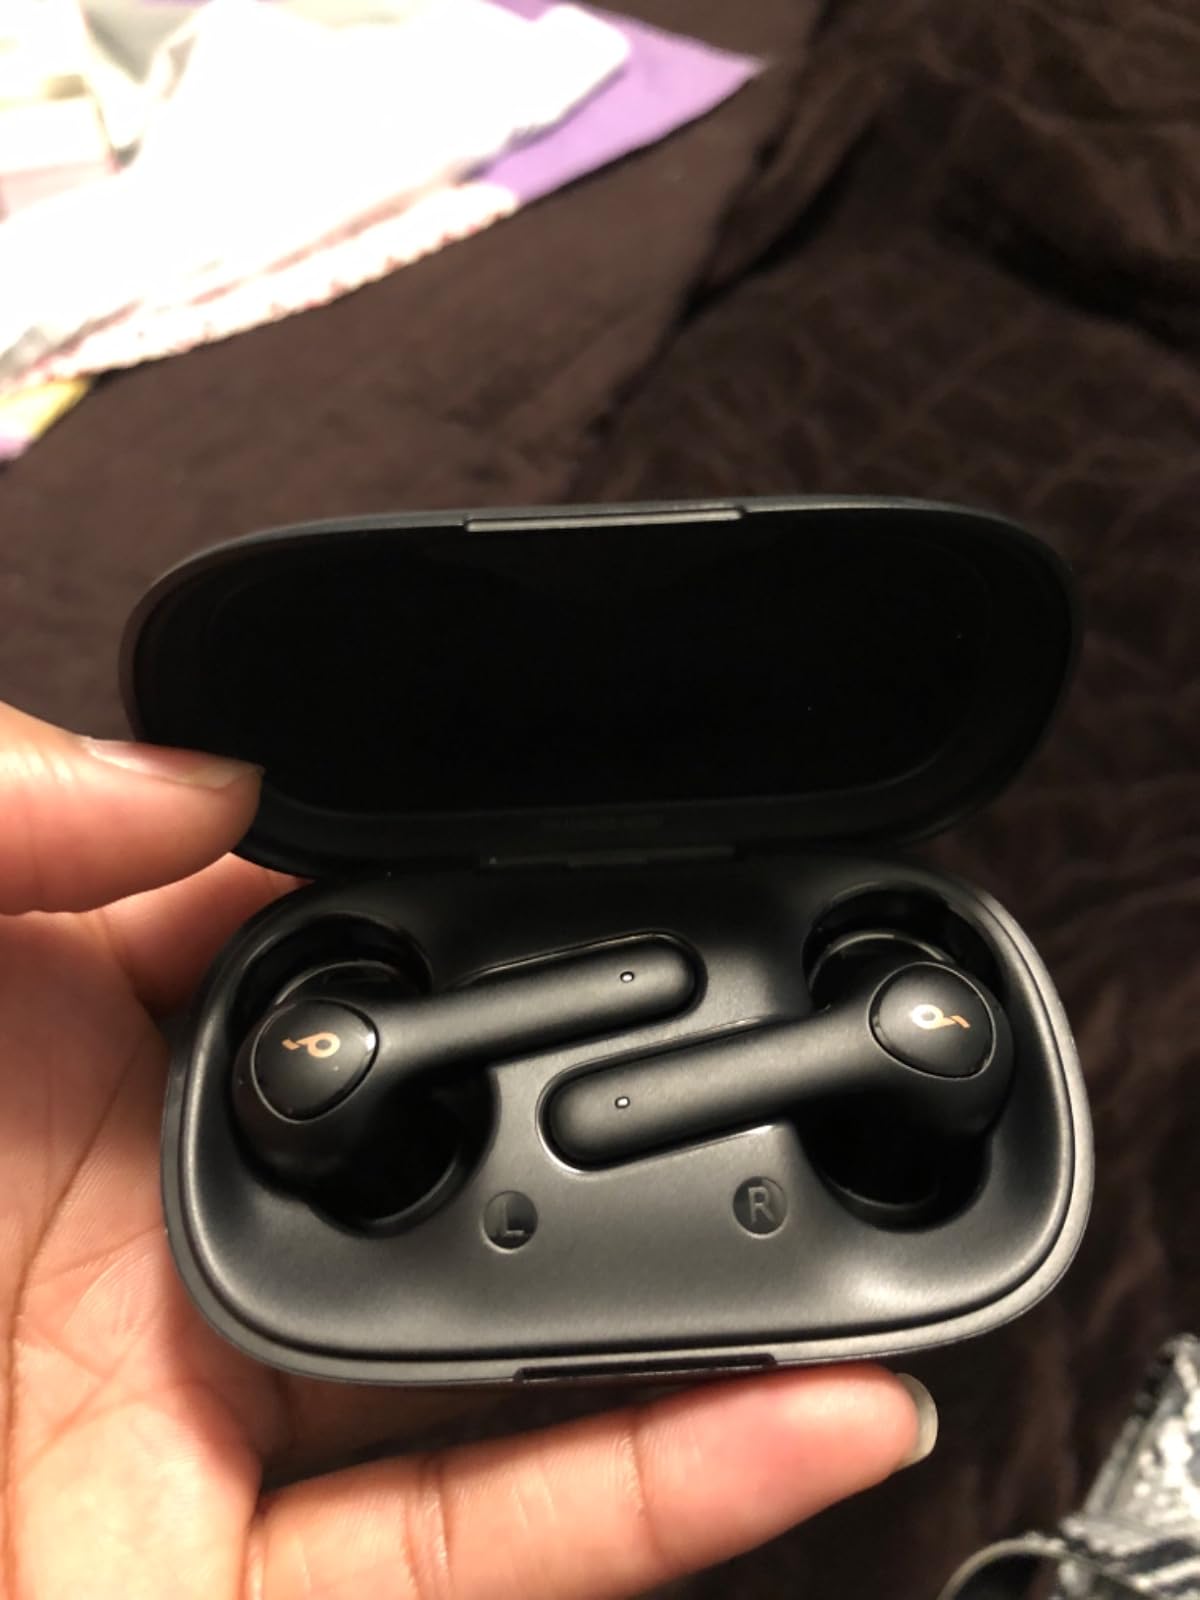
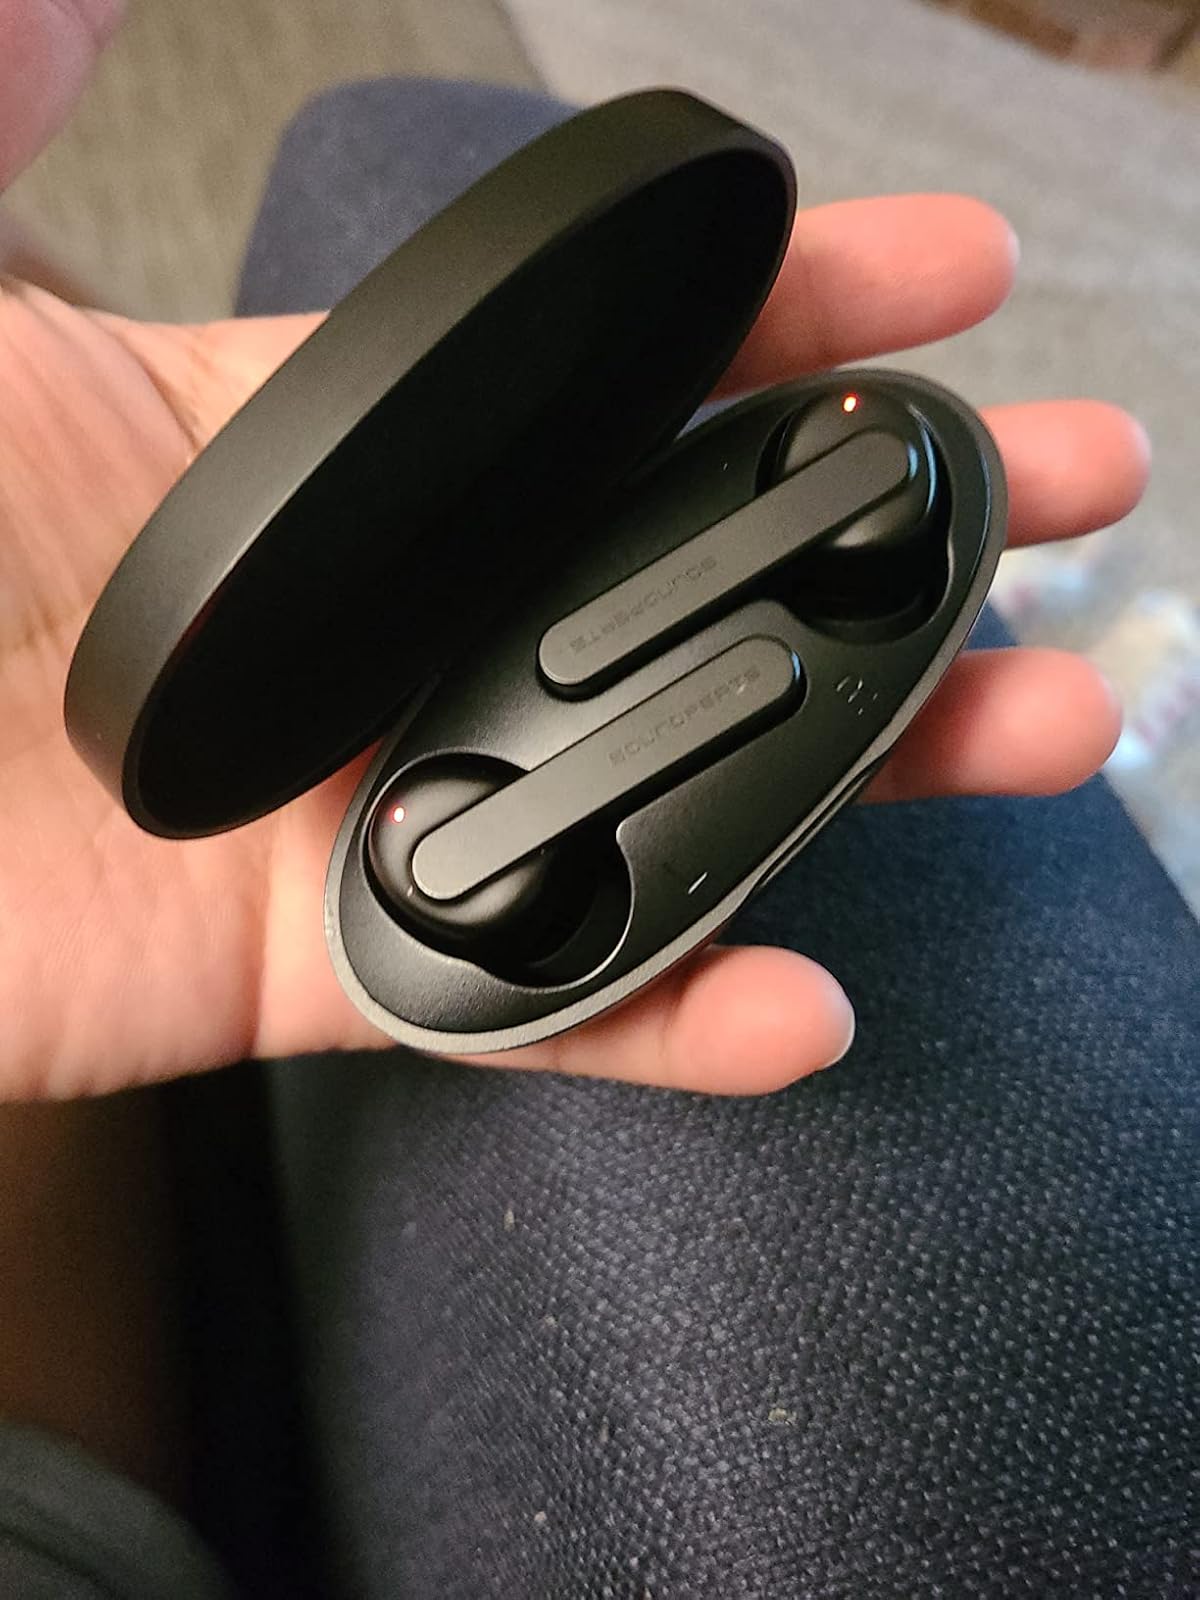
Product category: earbuds
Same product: no